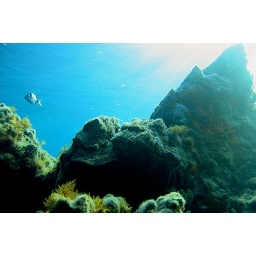
Lonely fish giving you THE look in the mountains